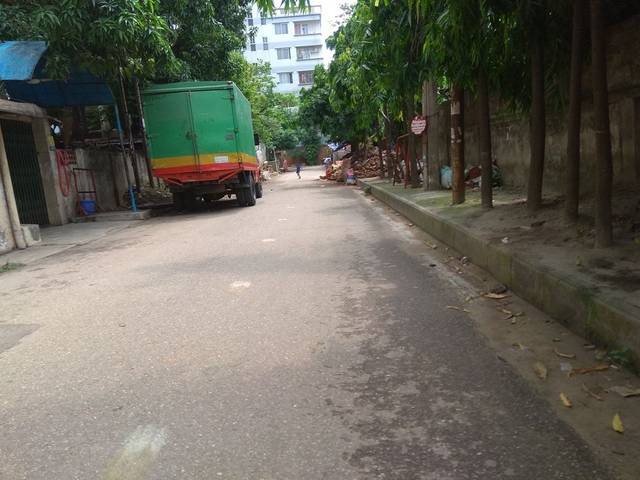
Region: Bangladesh
Coordinates: 23.802, 90.356